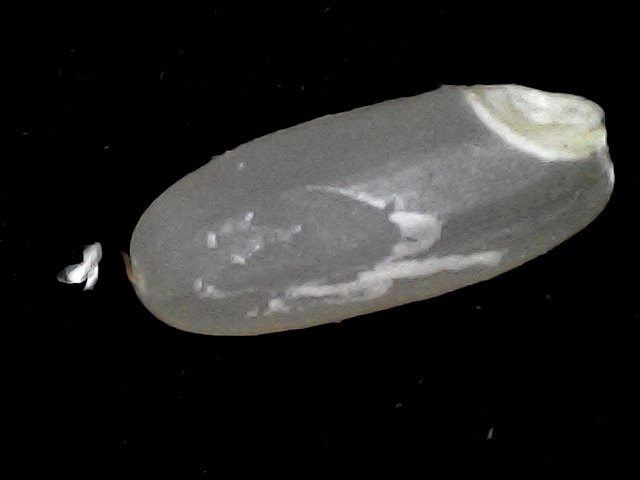
Rice variety: BR22